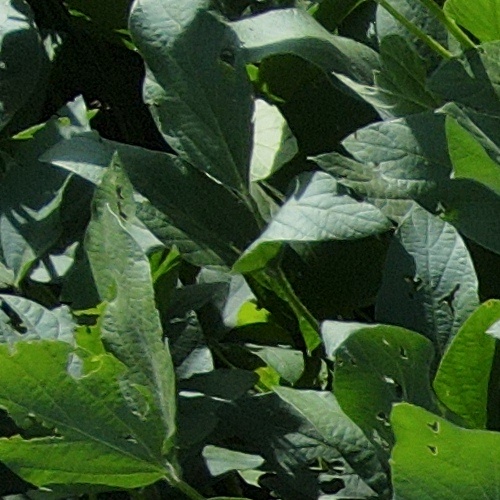
Label: Caterpillar